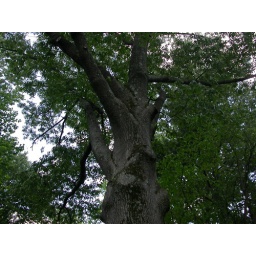
A tree in Rachel's front yard that predates the house construction in 1957